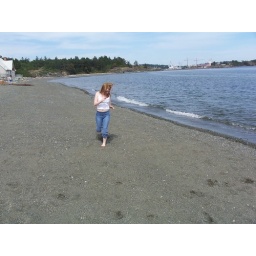
shelly writeing an &amp;quot;SOS&amp;quot; sign in the sand